History of the United States Coast Guard Auxiliary

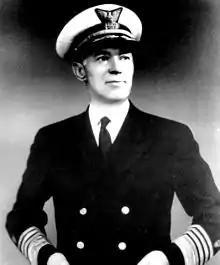
Commandant Russell Waesche is credited as the founder.

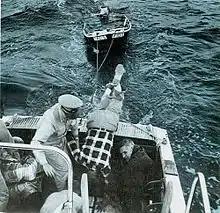
Auxiliarists in 1967 rescuing a boater off an outboard that had foundered during a storm in Long Island Sound, New York.

The development of the single-operator motorboat, and later the outboard engine, during the early 20th century increased the number of recreational boaters operating on federal waters. By 1939 there were more than 300,000 personal watercraft in operation. The previous year the United States Coast Guard had received 14,000 calls for assistance and had responded to 8,600 "in-peril" cases. Commandant Russell Waesche is credited as the founder.